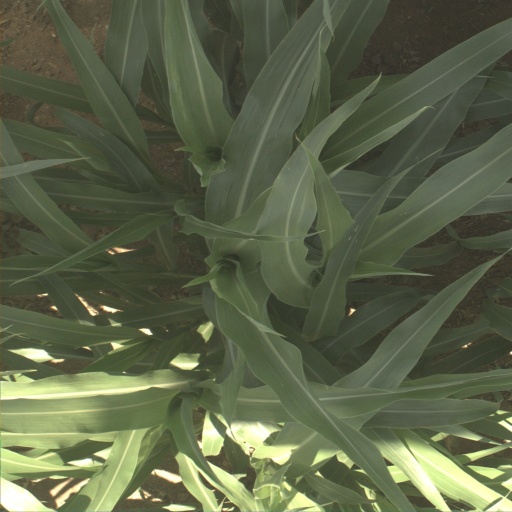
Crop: sorghum